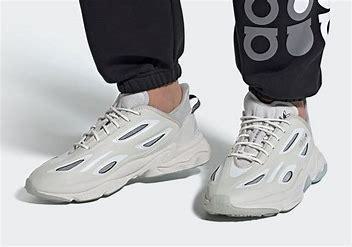
Brand: adidas
Model: originals Adidas Originals Ozweego